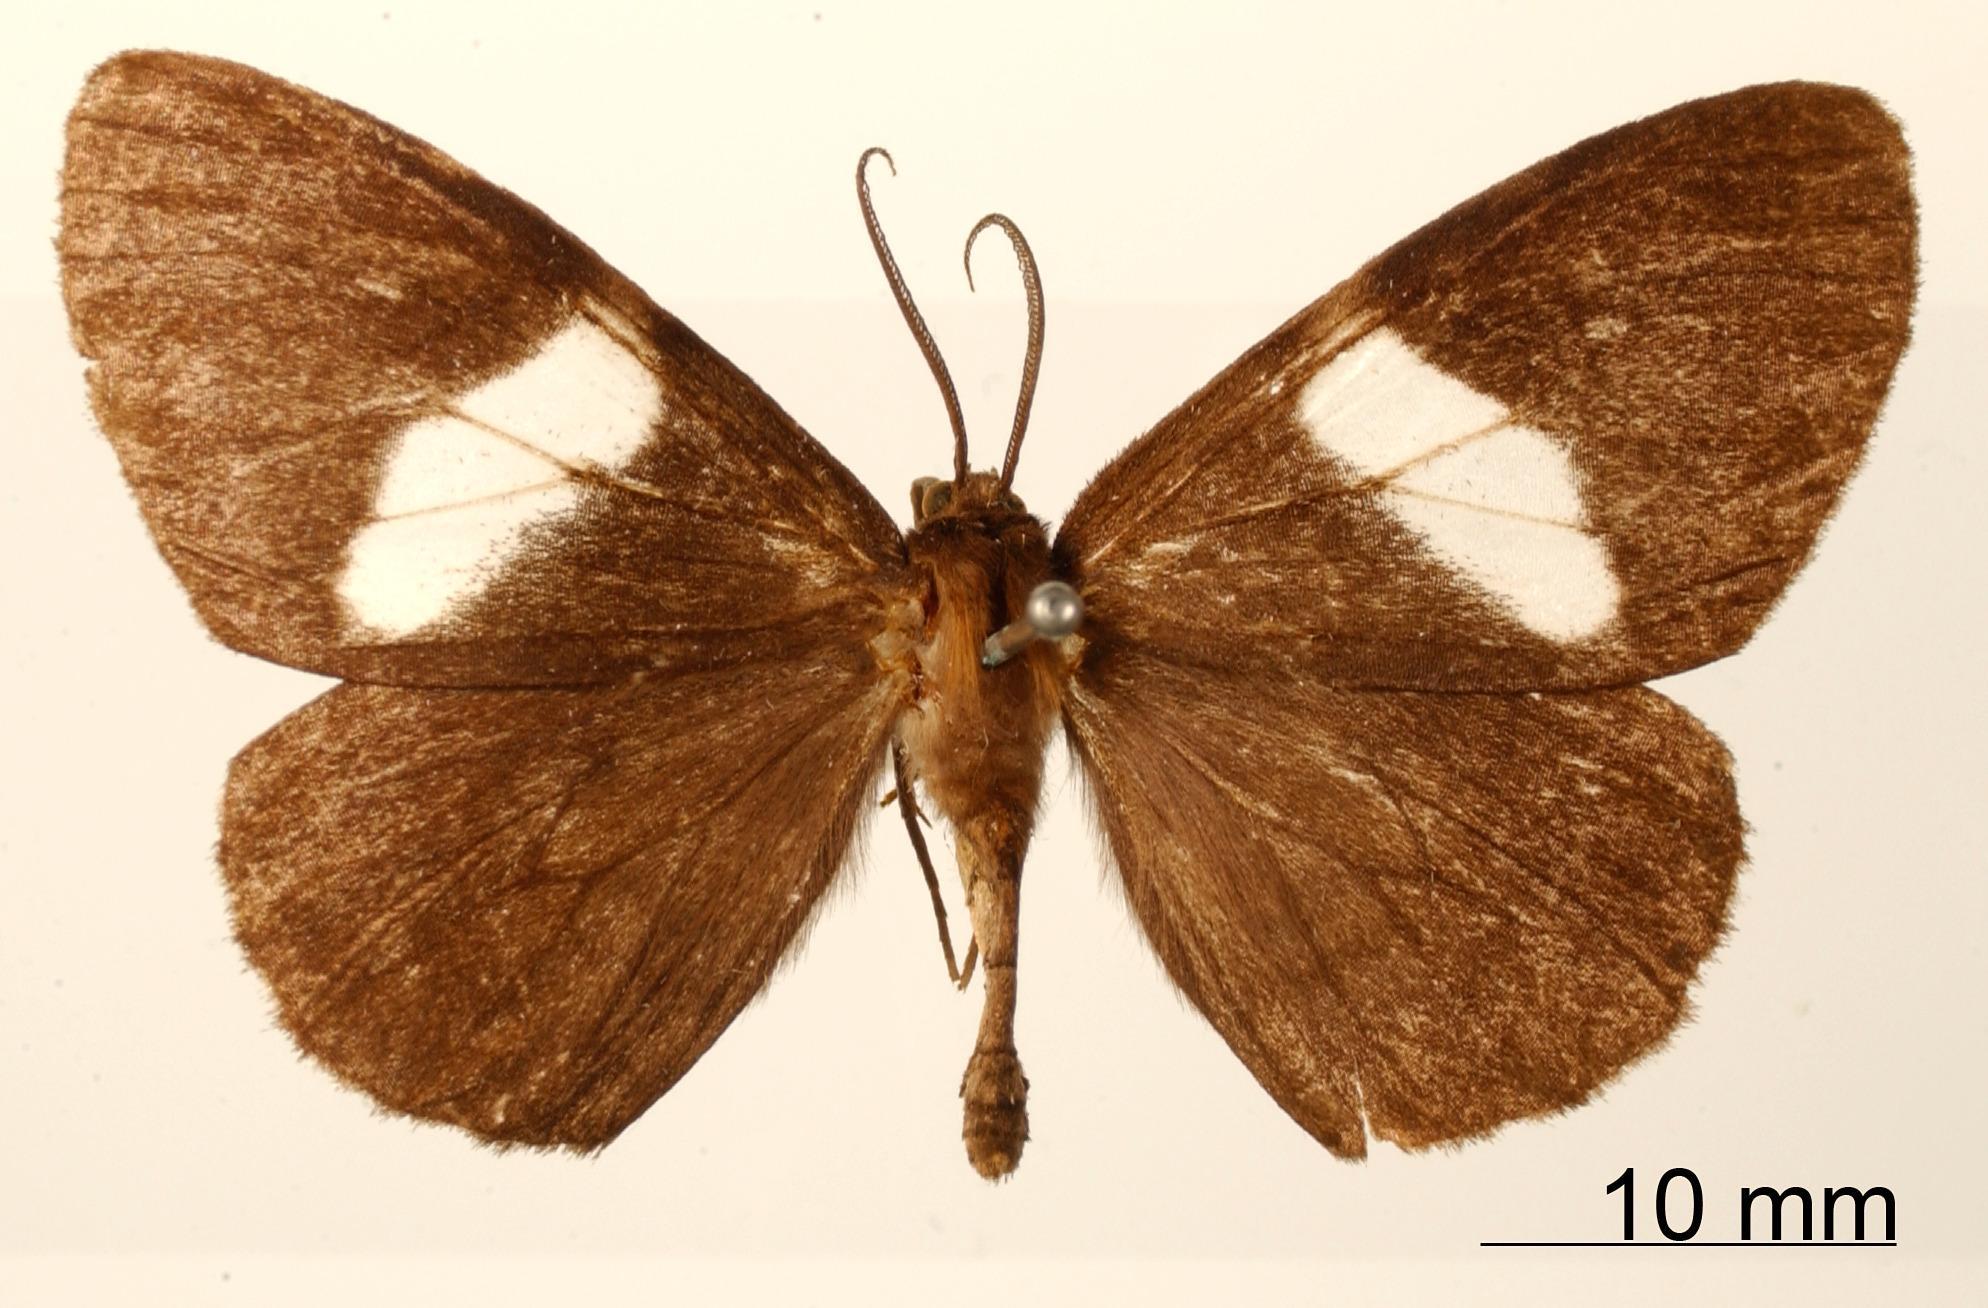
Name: Nipteria sororcula
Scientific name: Nipteria sororcula Dognin, 1892
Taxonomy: Animalia, Arthropoda, Insecta, Lepidoptera, Geometridae, Ennominae
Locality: Environs de Loja, Ecuador, Ecuador